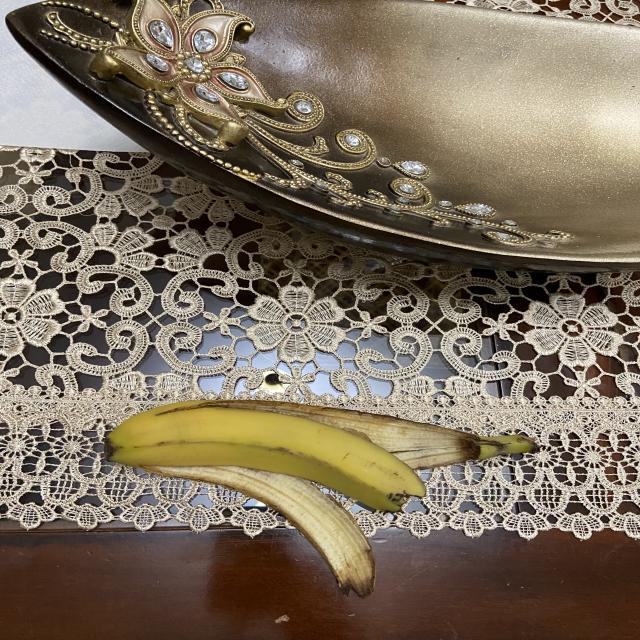
Label: bananas